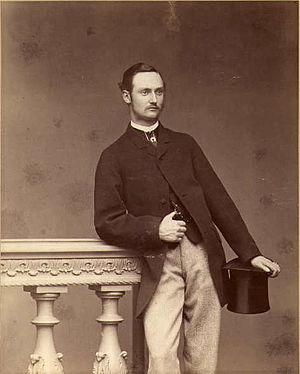
Après une crise de succession au Danemark, il a été décidé en 1852 qu’à la mort du roi Frédéric VII, le trône danois serait confié à une branche cadette de la maison d’Oldenbourg, la maison de Schleswig-Holstein-Sonderbourg-Glücksbourg. Ainsi, depuis que le prince Christian de Schleswig-Holstein-Sonderbourg-Glücksbourg est devenu prince héritier de Danemark par le protocole de Londres du 8 mai 1852, les héritiers de la Couronne appartiennent tous à cette famille.